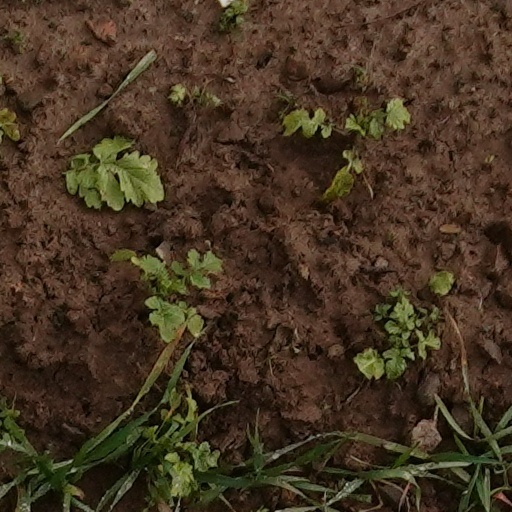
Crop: wheat